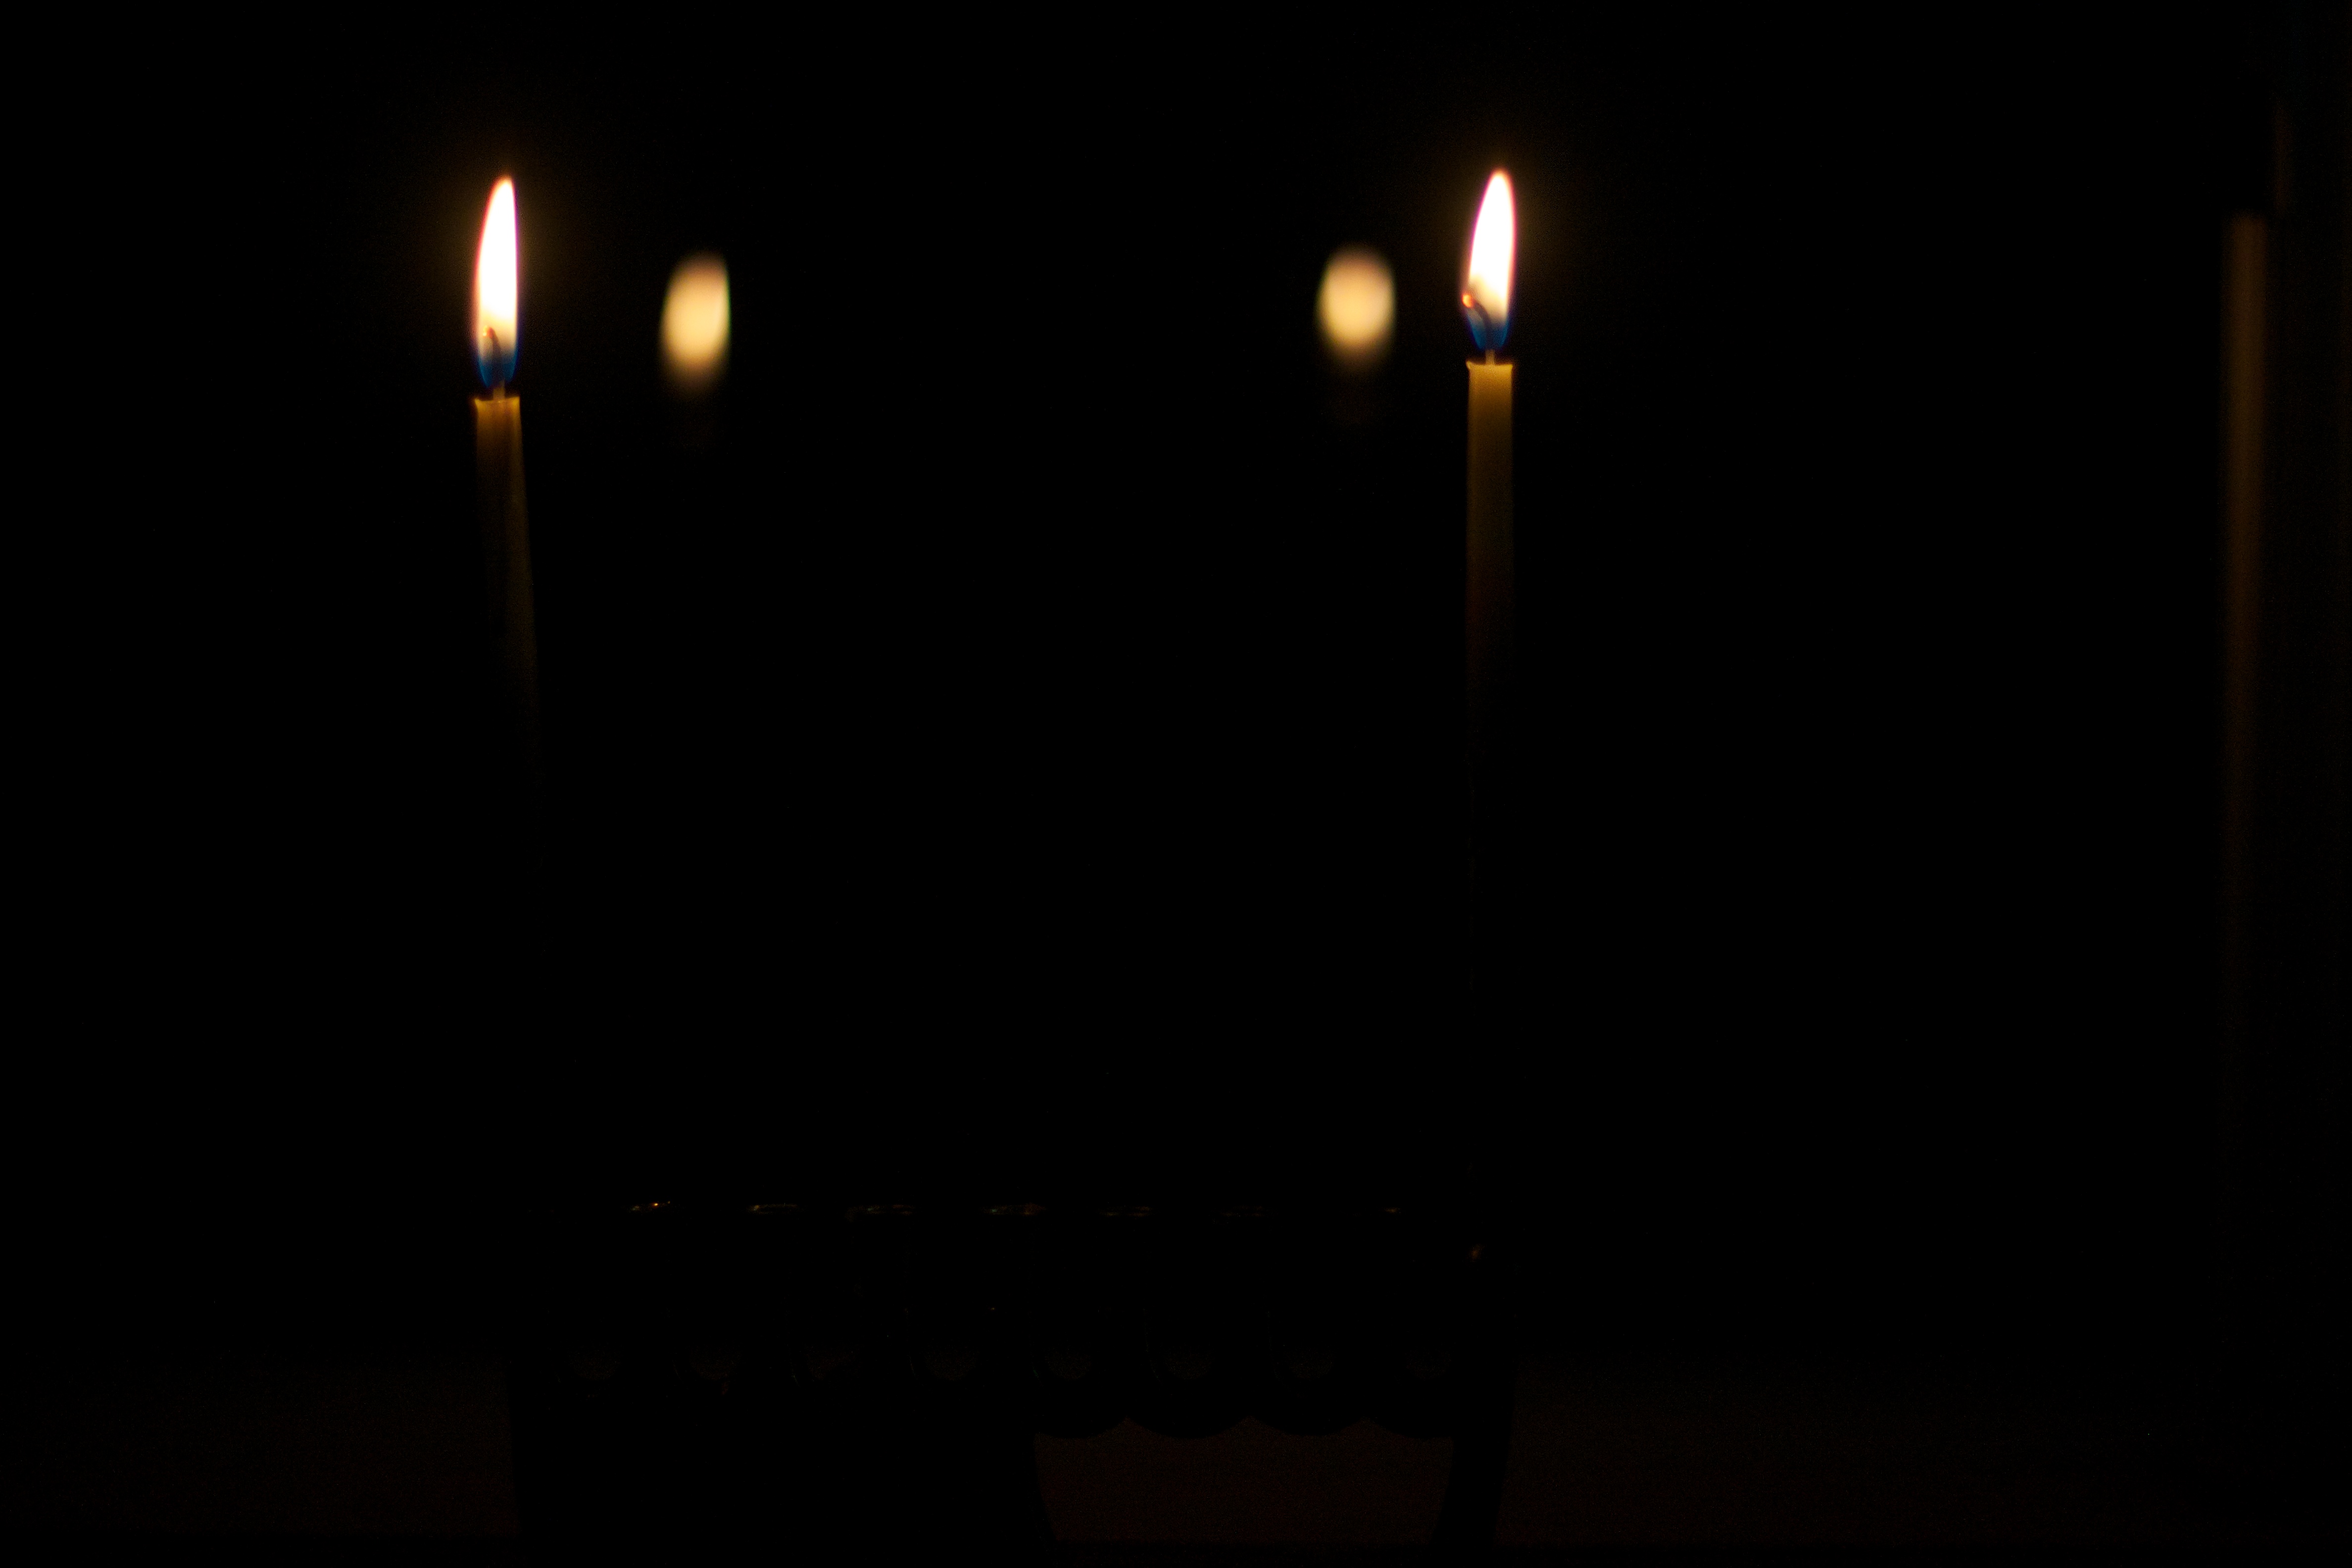
light, night, darkness, street light, lighting, light fixture, midnight